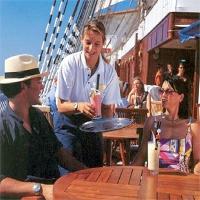
Weather: sun or clear